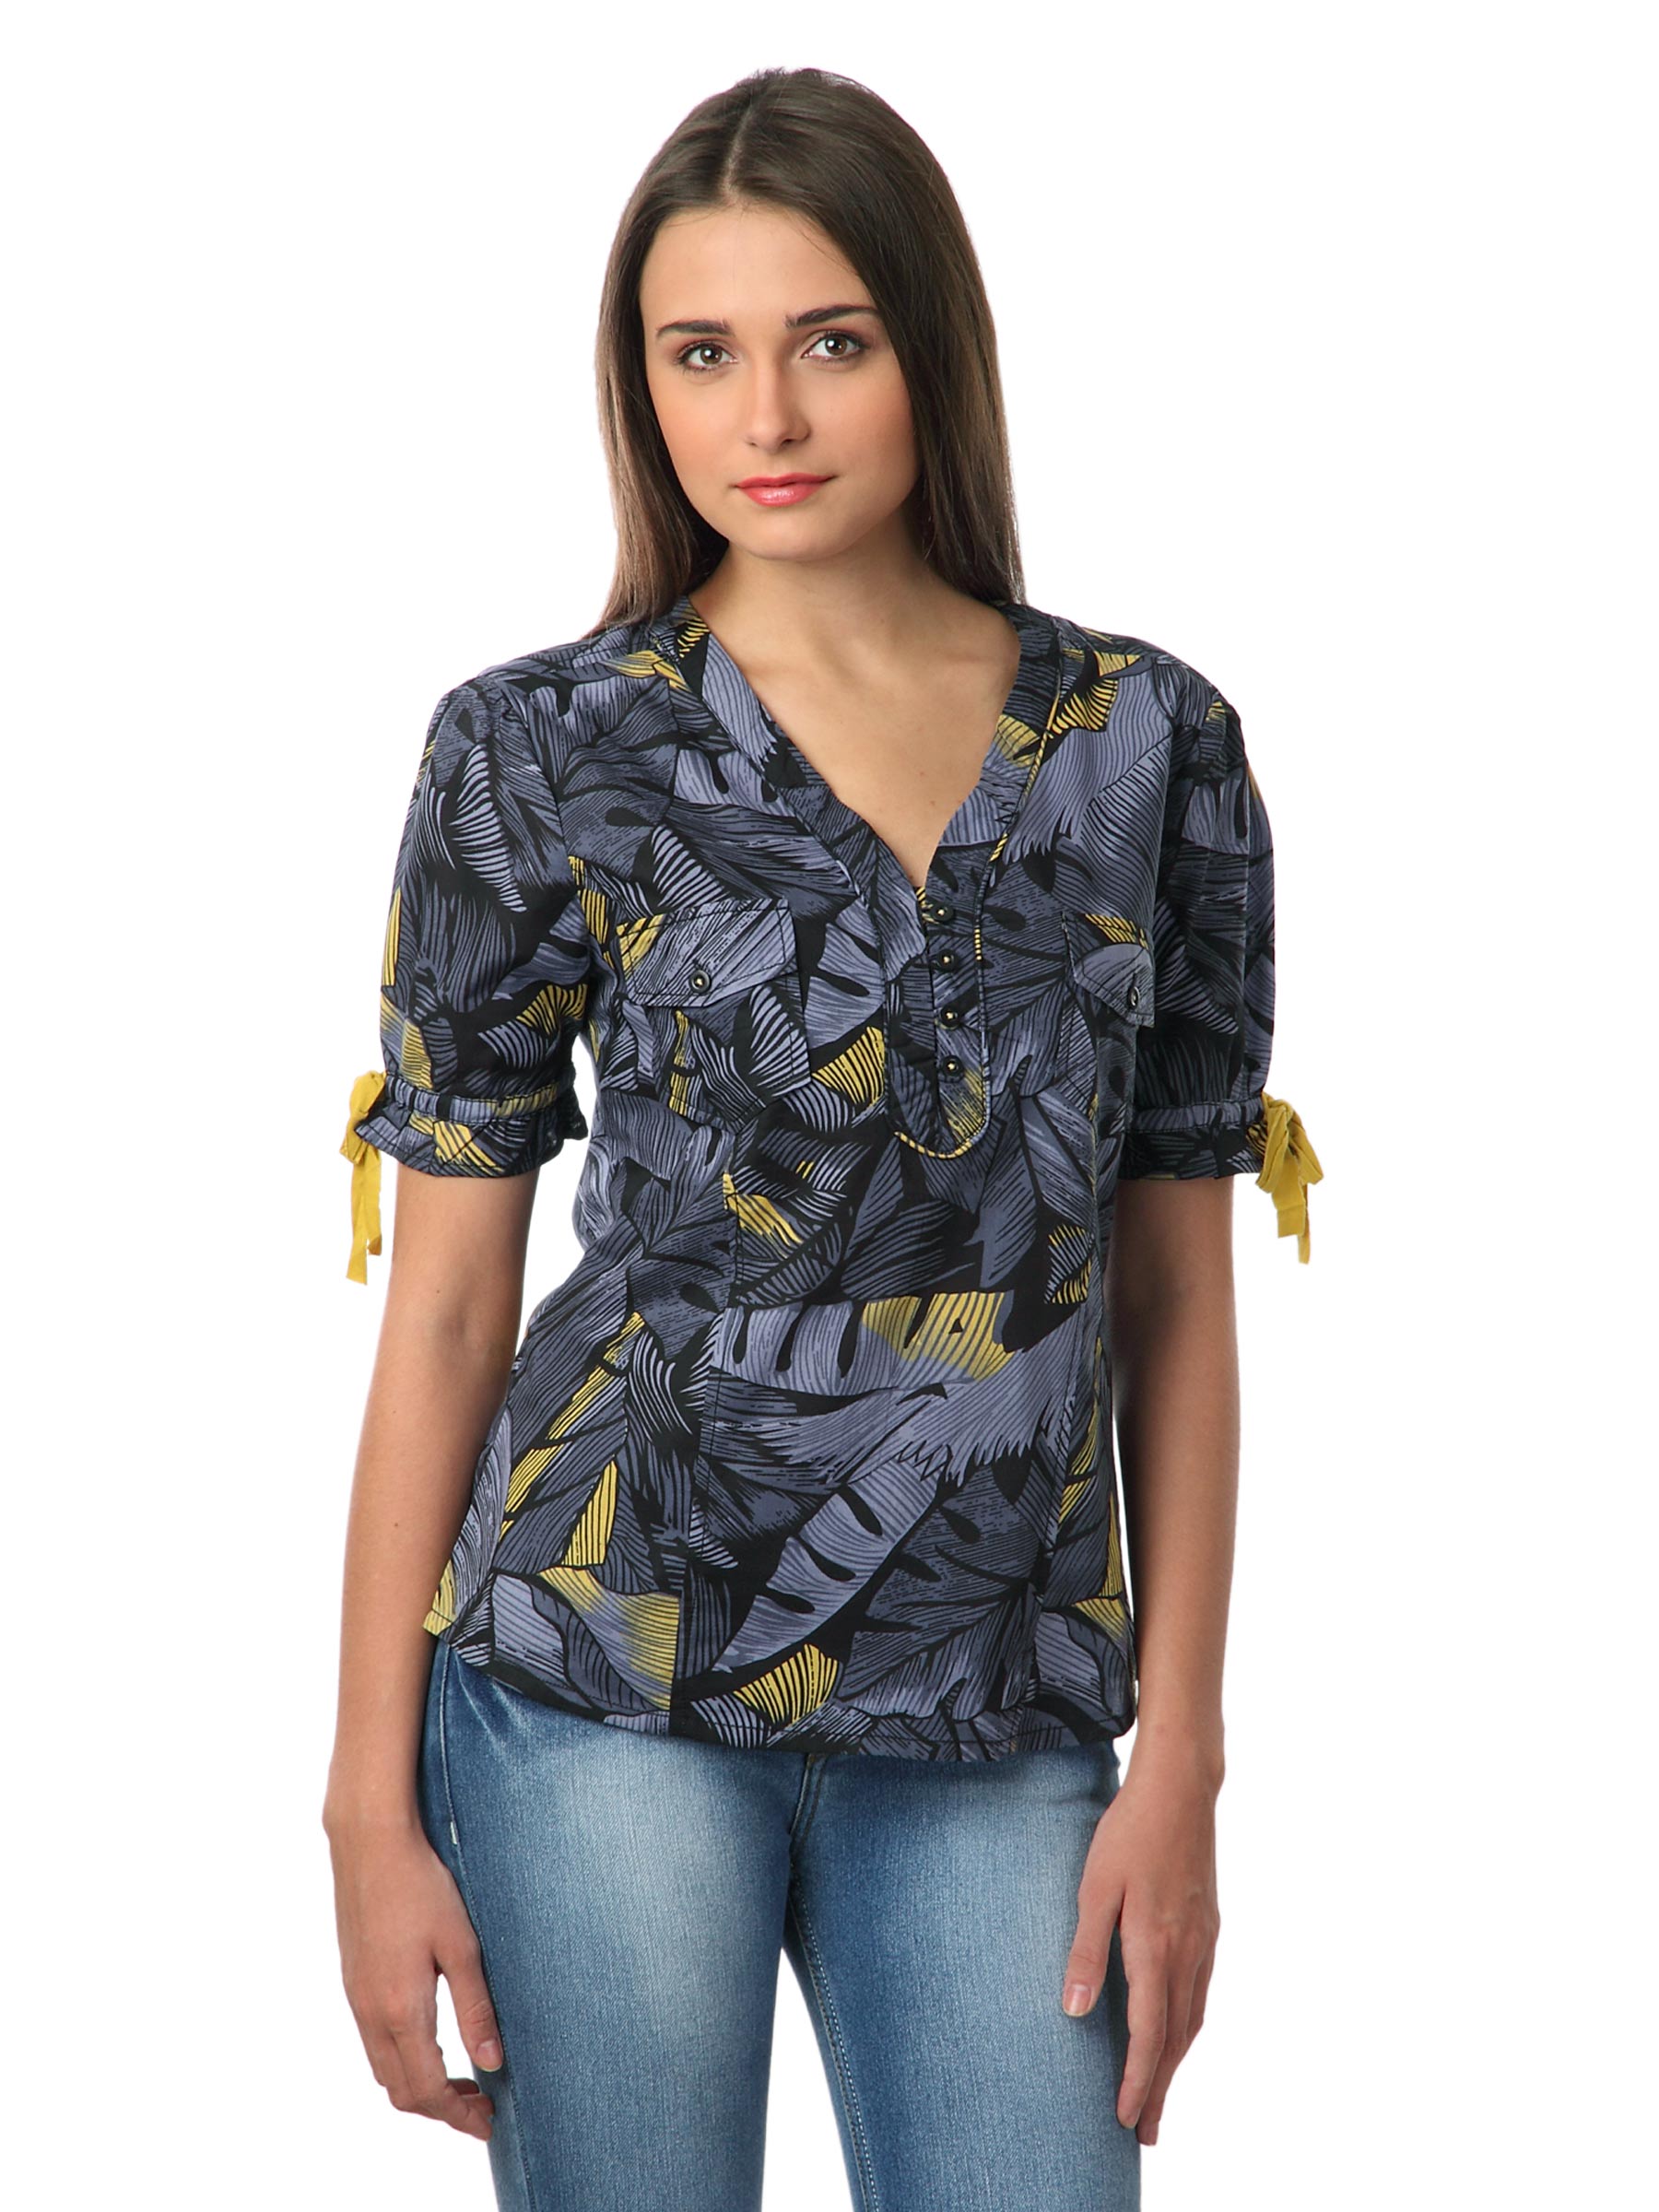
Latin Quarters Women Blue & Black Tops
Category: Apparel / Topwear / Tops
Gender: Women
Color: Blue
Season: Summer 2012
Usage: Casual